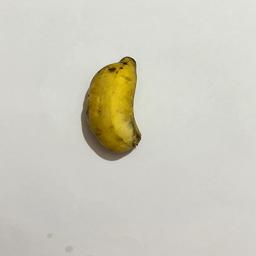
Banana variety: Sabri Kola